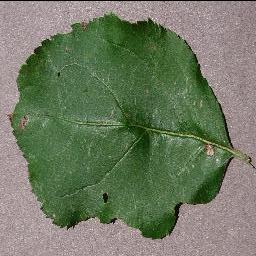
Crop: apple
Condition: black_rot